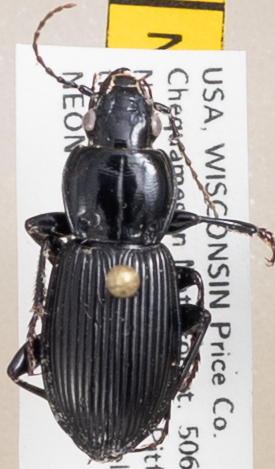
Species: Pterostichus novus
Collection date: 2019-07-09
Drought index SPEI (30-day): -0.32
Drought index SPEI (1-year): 1.69
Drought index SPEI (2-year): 0.9